Gun barrel sequence

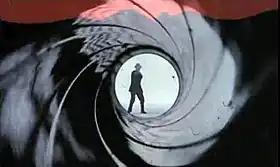
The gun barrel sequence as it appears in "Dr. No" (1962)

The gun barrel sequence is a signature device featured in nearly every "James Bond" film. Shot from the point of view of a presumed assassin, it features James Bond walking in from the right side of the screen until he reaches the center, turning, and then shooting directly at the camera, causing blood to run down the screen. The visuals are usually accompanied by the "James Bond Theme", written by Monty Norman.